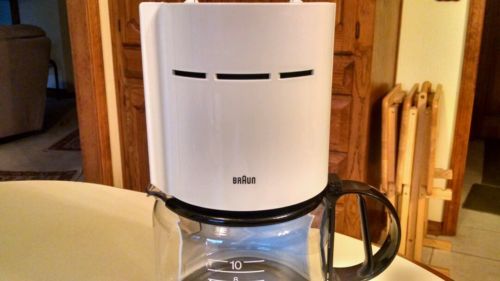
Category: coffee maker